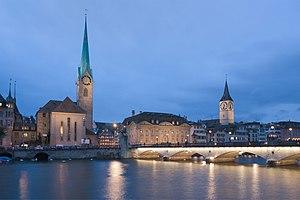
Alois Negrelli, est un ingénieur autrichien du XIXᵉ siècle, pionnier des chemins de fer en Autriche, en Italie et en Suisse.